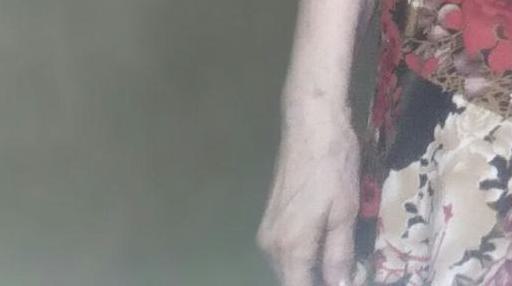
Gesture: no_gesture